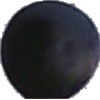
Label: Grape Blue 1